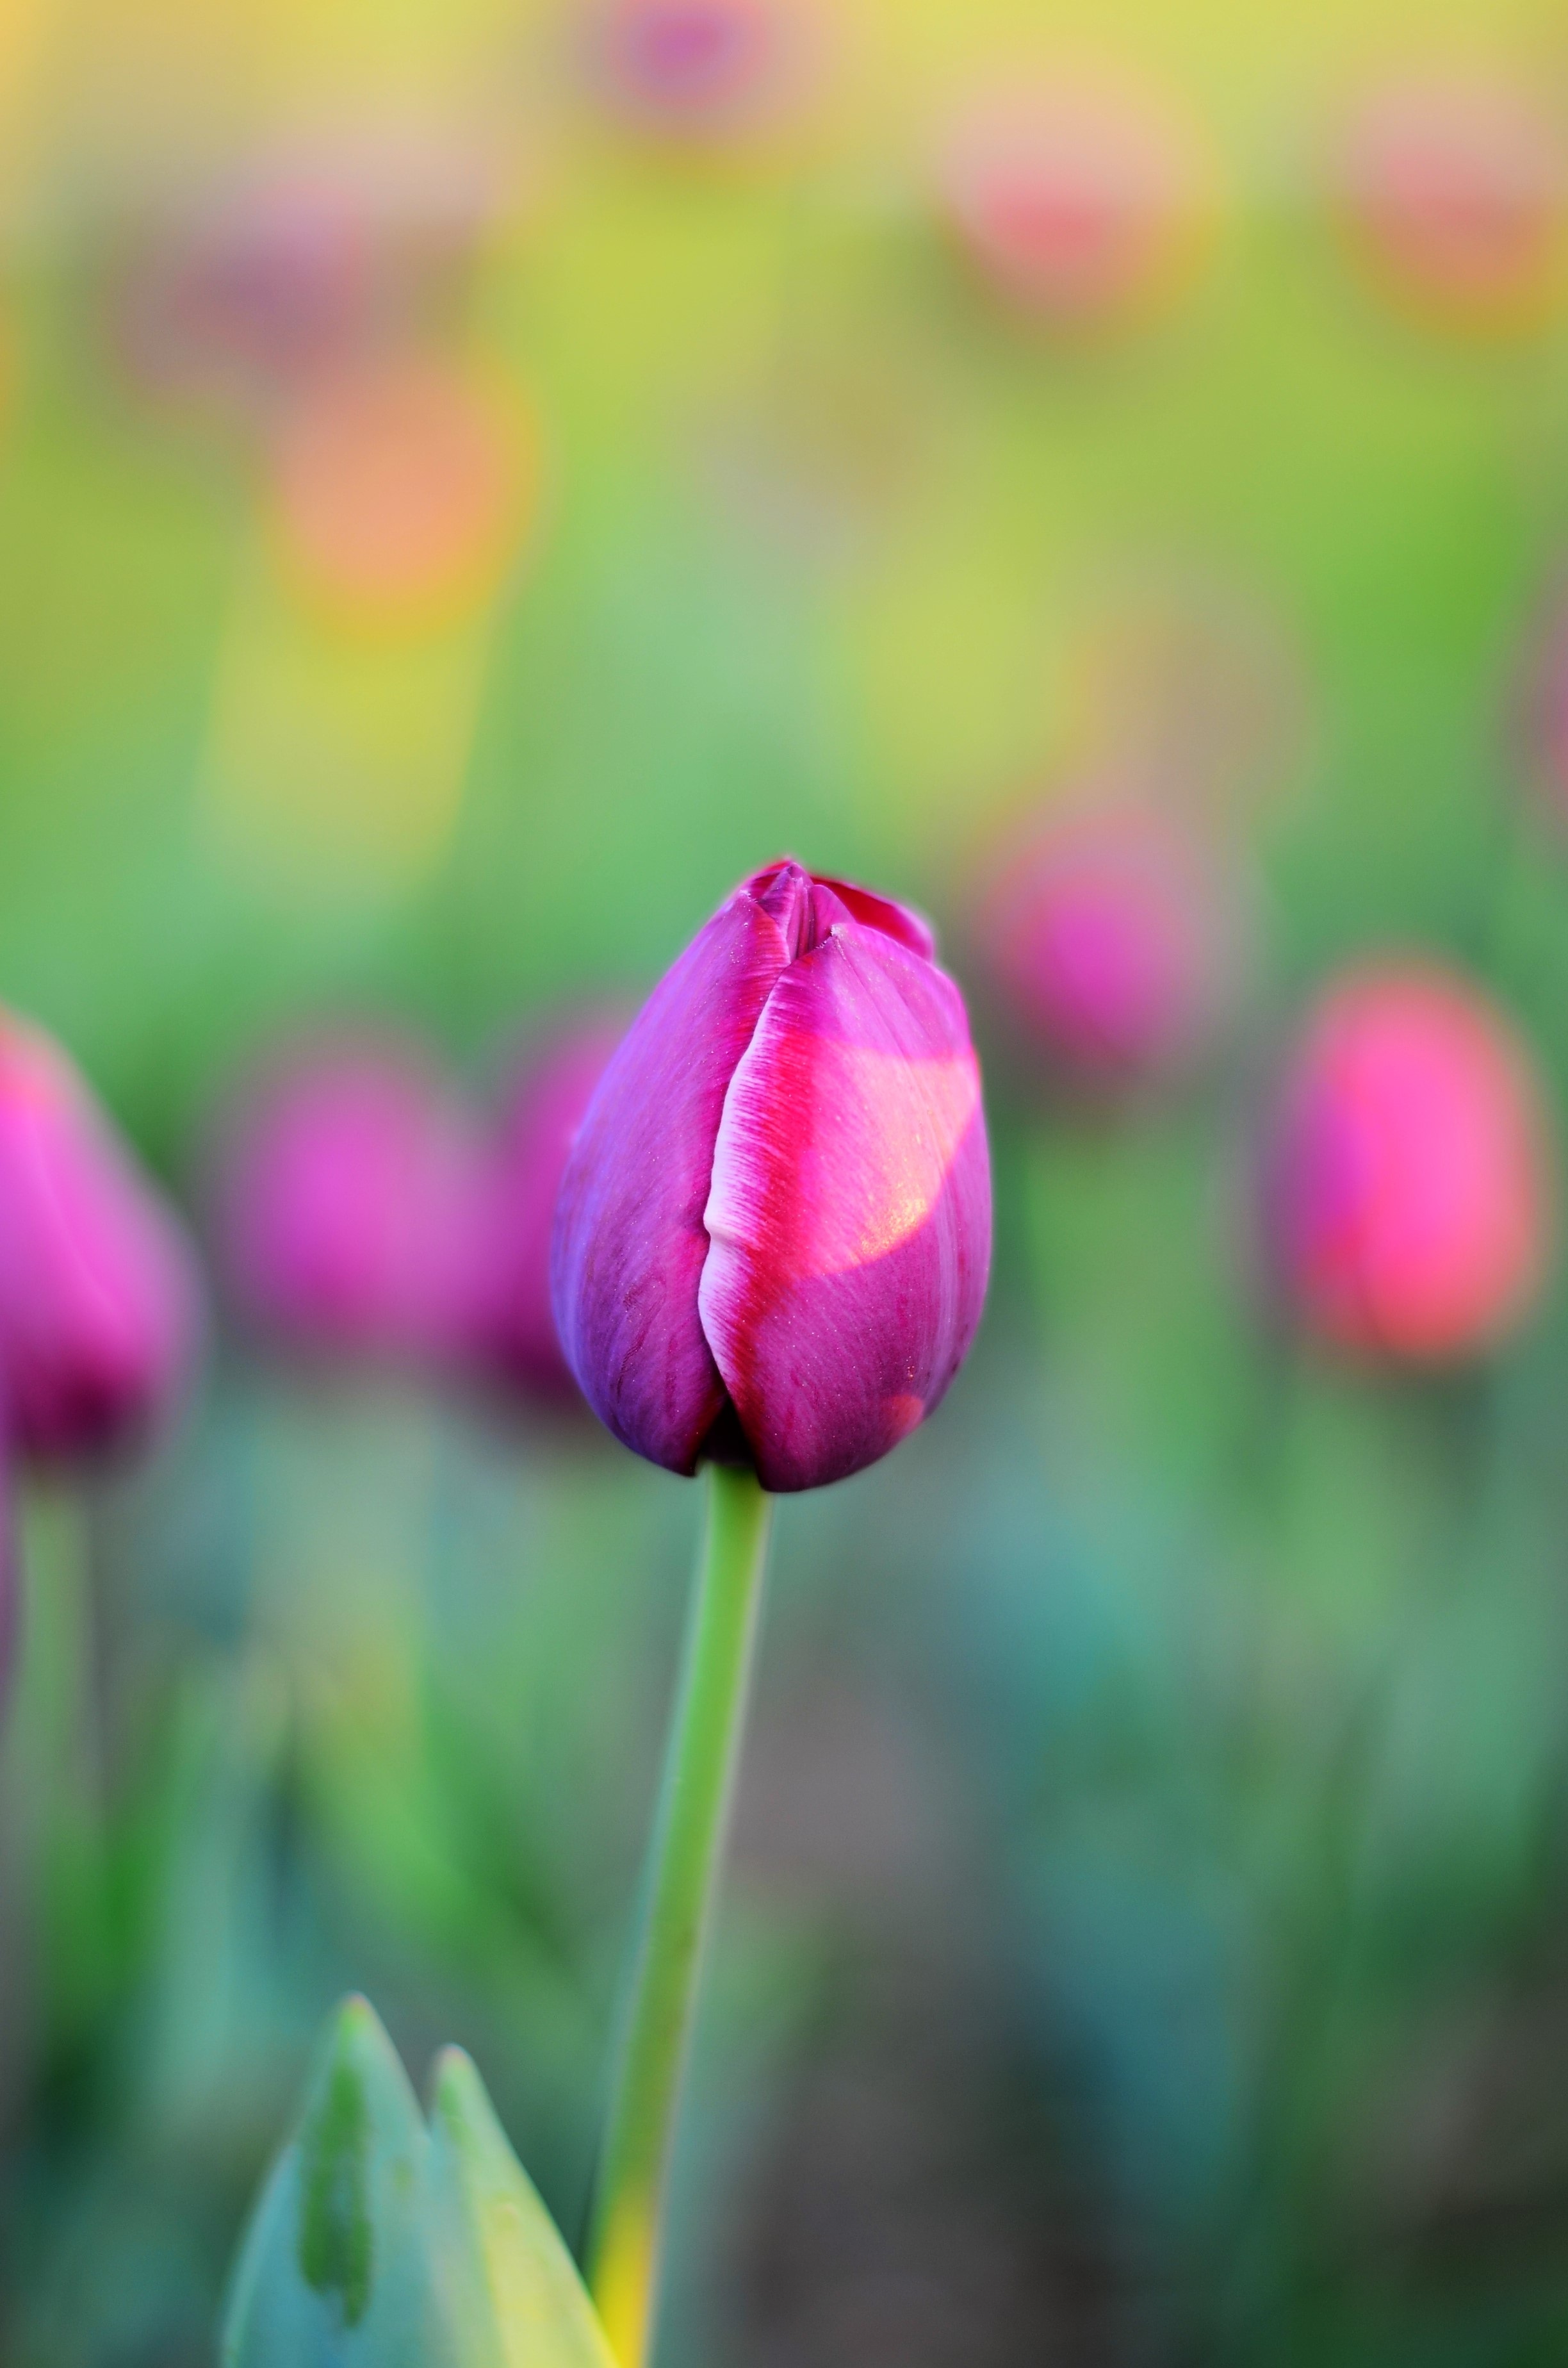
nature, blossom, plant, flower, petal, daisy, tulip, pattern, spring, green, red, macro, pink, flora, wildflower, flowers, close up, leaves, colors, background, turkey, beautiful, tulips, bud, spring flowers, vivid color, macro photography, flowering plant, purple tulips, plant stem, land plant, chichewa garden